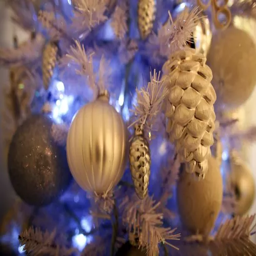
why take christmas decorations down on the 12th night : decorations when should you take them down